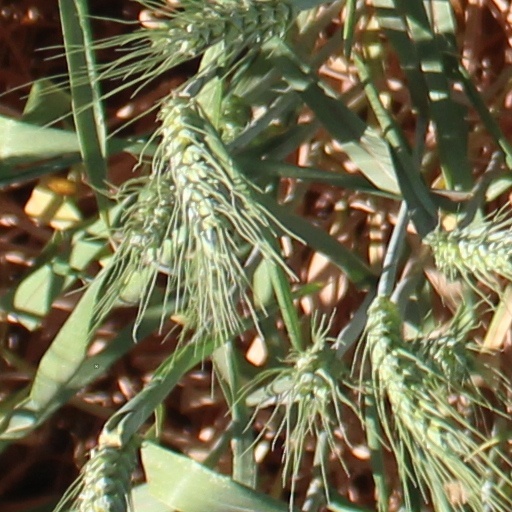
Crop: wheat